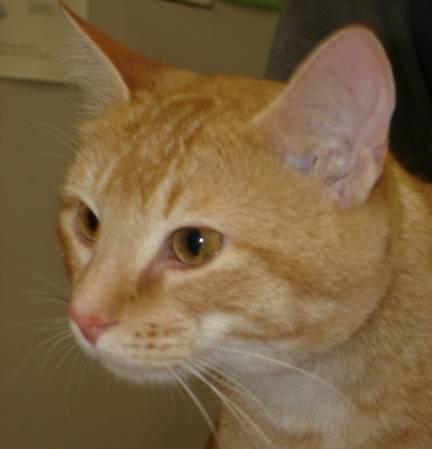
cat